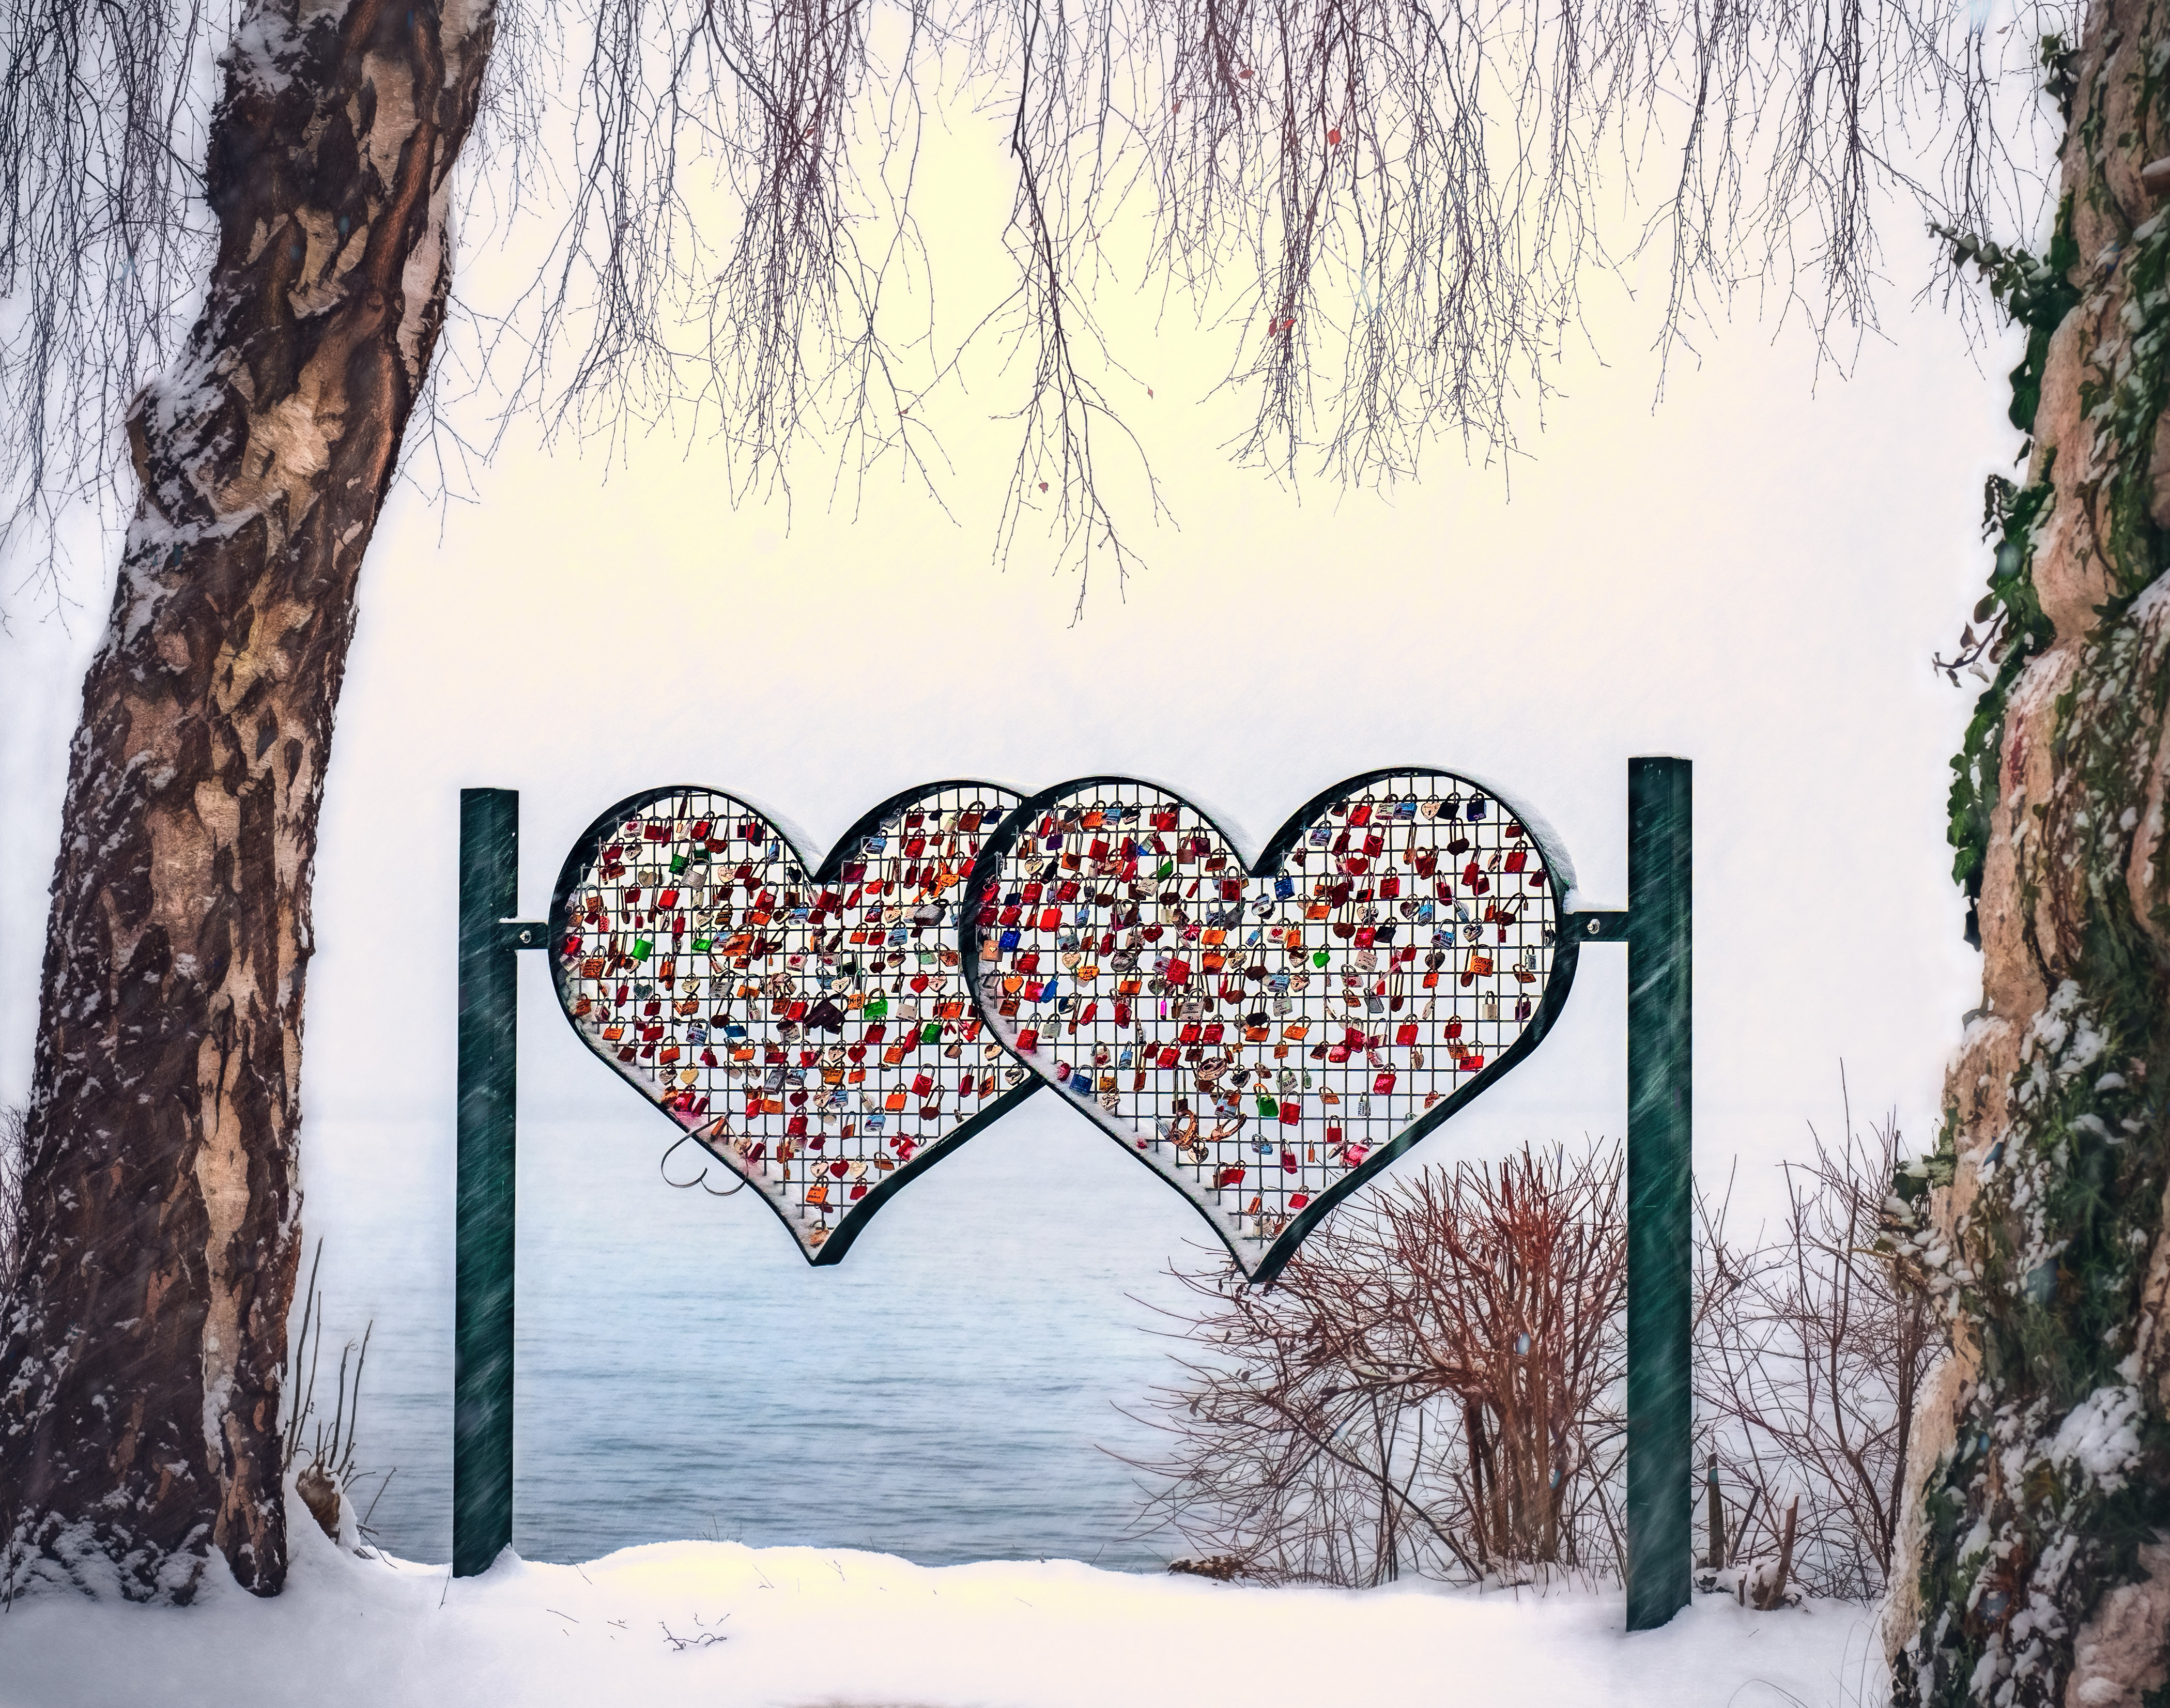
tree, snow, winter, spring, weather, season, austria, art, at, gmunden, ober sterreich